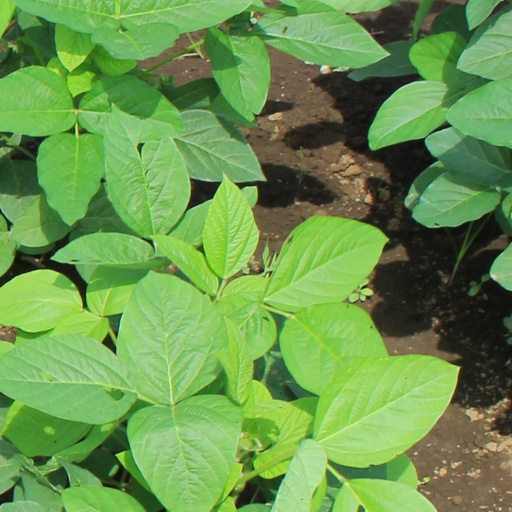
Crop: soybean